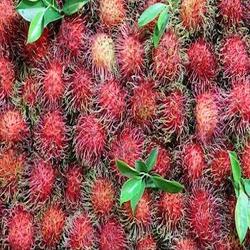
Label: Rambutan